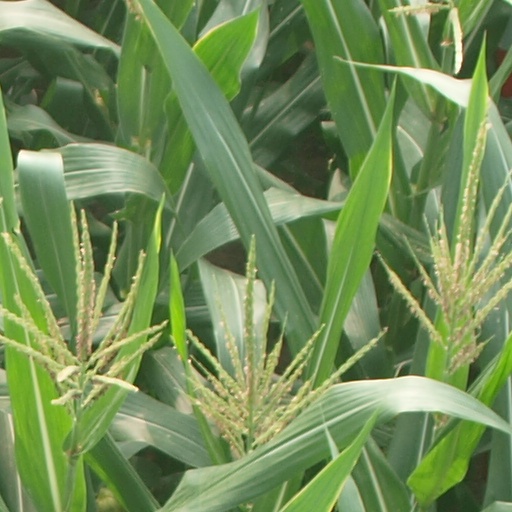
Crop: maize; corn